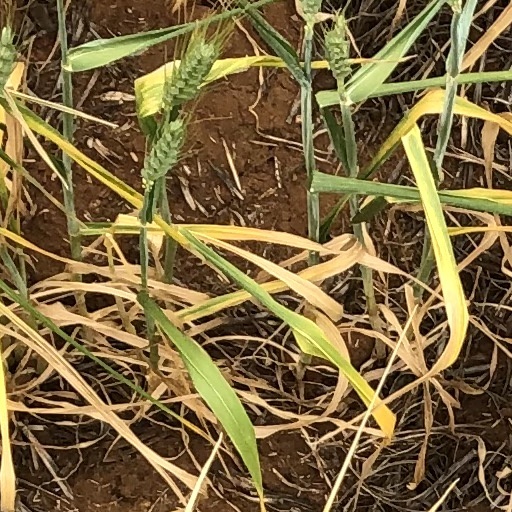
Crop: wheat